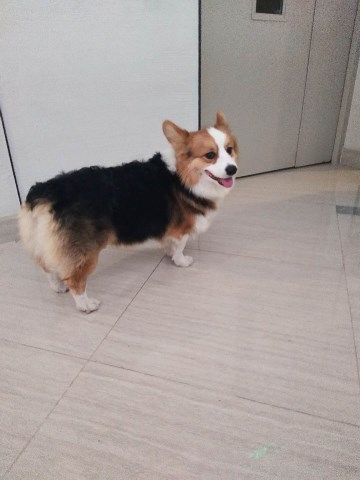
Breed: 2909-n000116-Cardigan